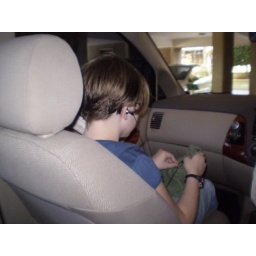
Gena in the front seat of our car